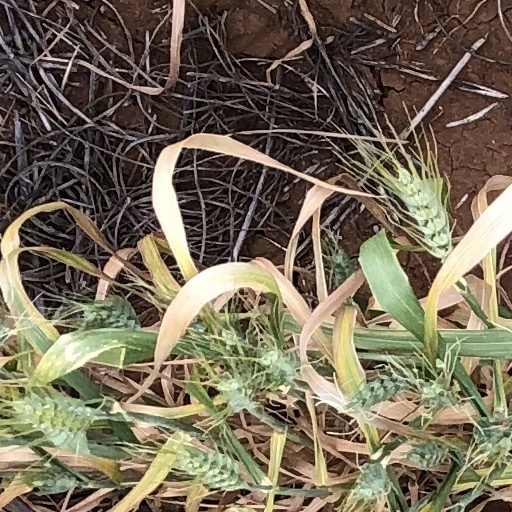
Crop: wheat